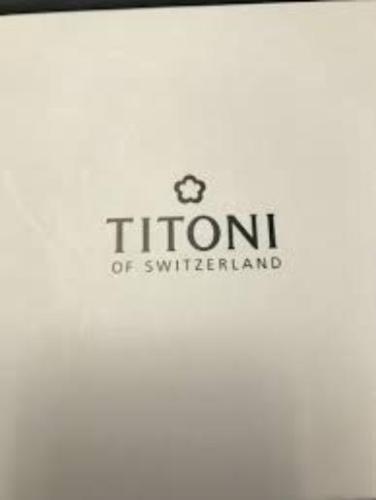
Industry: Clothes